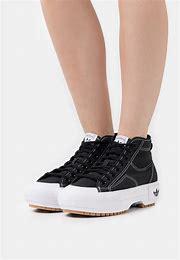
Brand: Adidas
Model: Nizza Platform